Full-size Ford

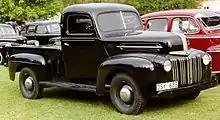
A 1946 Ford V8 pickup truck, the next-to-last year before Ford trucks were built on a dedicated platform

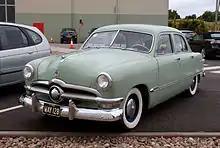
1950 Ford 4-door sedan

For 1941, Ford introduced an all-new generation of cars and trucks. These were the final generation of cars produced in the lifetimes of both Edsel Ford and Henry Ford. Due to the success of Mercury, De Luxe Ford was changed from a subbrand back to a trim level within the Ford lineup. The width of the body had now increased to the point where running boards had become vestigial. For the first time since the Model K of 1906, an inline-six engine was available (as a base engine).